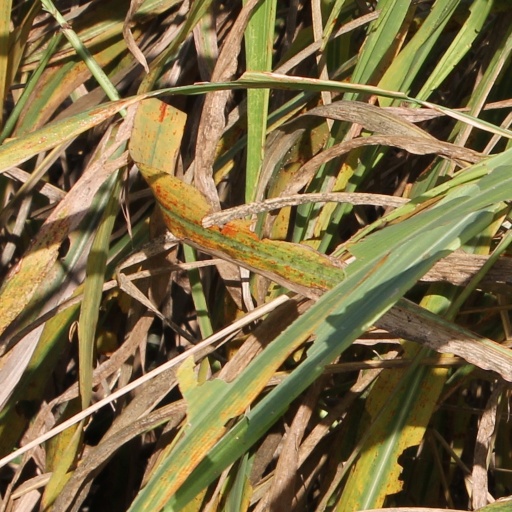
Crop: sorghum